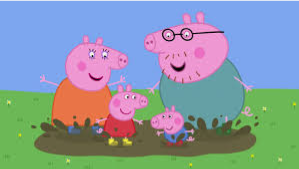
Portrait style: Cartoon Portrait